Langham Dale

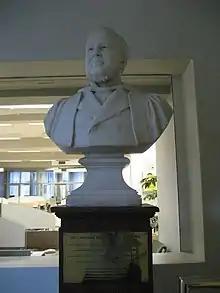
Bust of Langham Dale (Oppenheimer Library, Cape Town University)

Sir Langham Dale (22 May 1826, Kingsclere, Hampshire - 12 January 1898, Mowbray, Cape Town ) was the Cape Colony's second superintendent general of education.